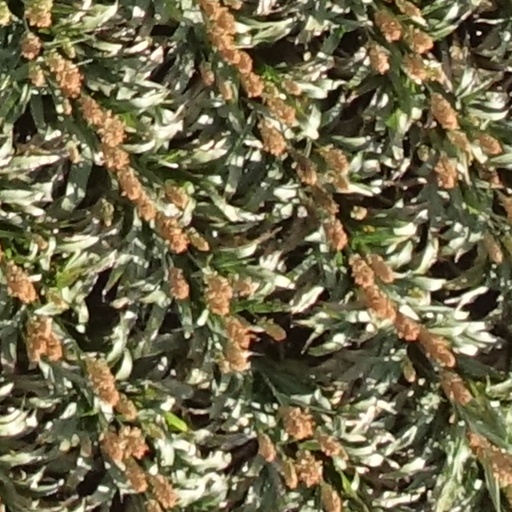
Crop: sorghum